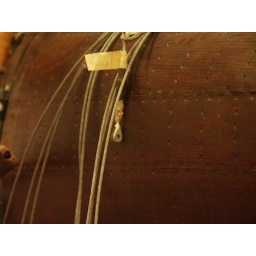
One of kind wooden flying boat from the 1920's  in restoration hangare Yanks Air Museum Chino California